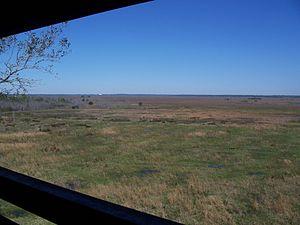
Paynes Prairie, parfois Payne's Prairie, est un parc d'État de Floride, couvrant quelque 85 km² de savane au sud de Gainesville. Il est classé zone naturelle nationale et est également traversé par l'Interstate 75 et l'U.S. Route 441.